Marine life

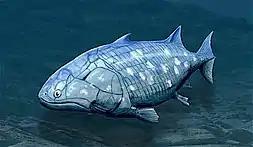
"Guiyu oneiros", the earliest-known bony fish lived during the Late Silurian 419 million years ago.

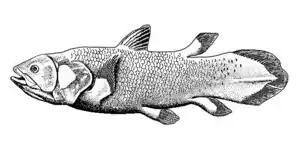
Lobe fins are bedded into the body by bony stalks. They evolved into the legs of the first tetrapod land vertebrates.

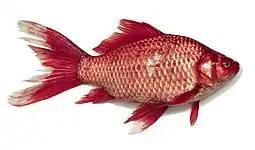
Ray fins have spines (rays) which can be erected to stiffen the fin for better control of swimming performance.

Bony fish have jaws and skeletons made of bone rather than cartilage. Bony fish also have hard, bony plates called operculum which help them respire and protect their gills, and they often possess a swim bladder which they use for better control of their buoyancy. Bony fish can be further divided into those with lobe fins and those with ray fins. The approximate dates in the phylogenetic tree are from Near et al., 2012 and Zhu et al., 2009.